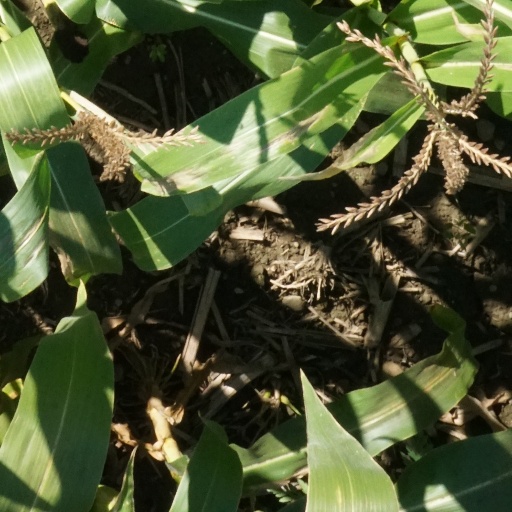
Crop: maize; corn